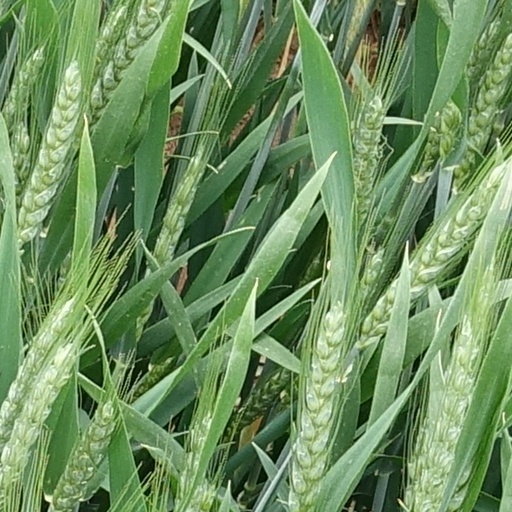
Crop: wheat